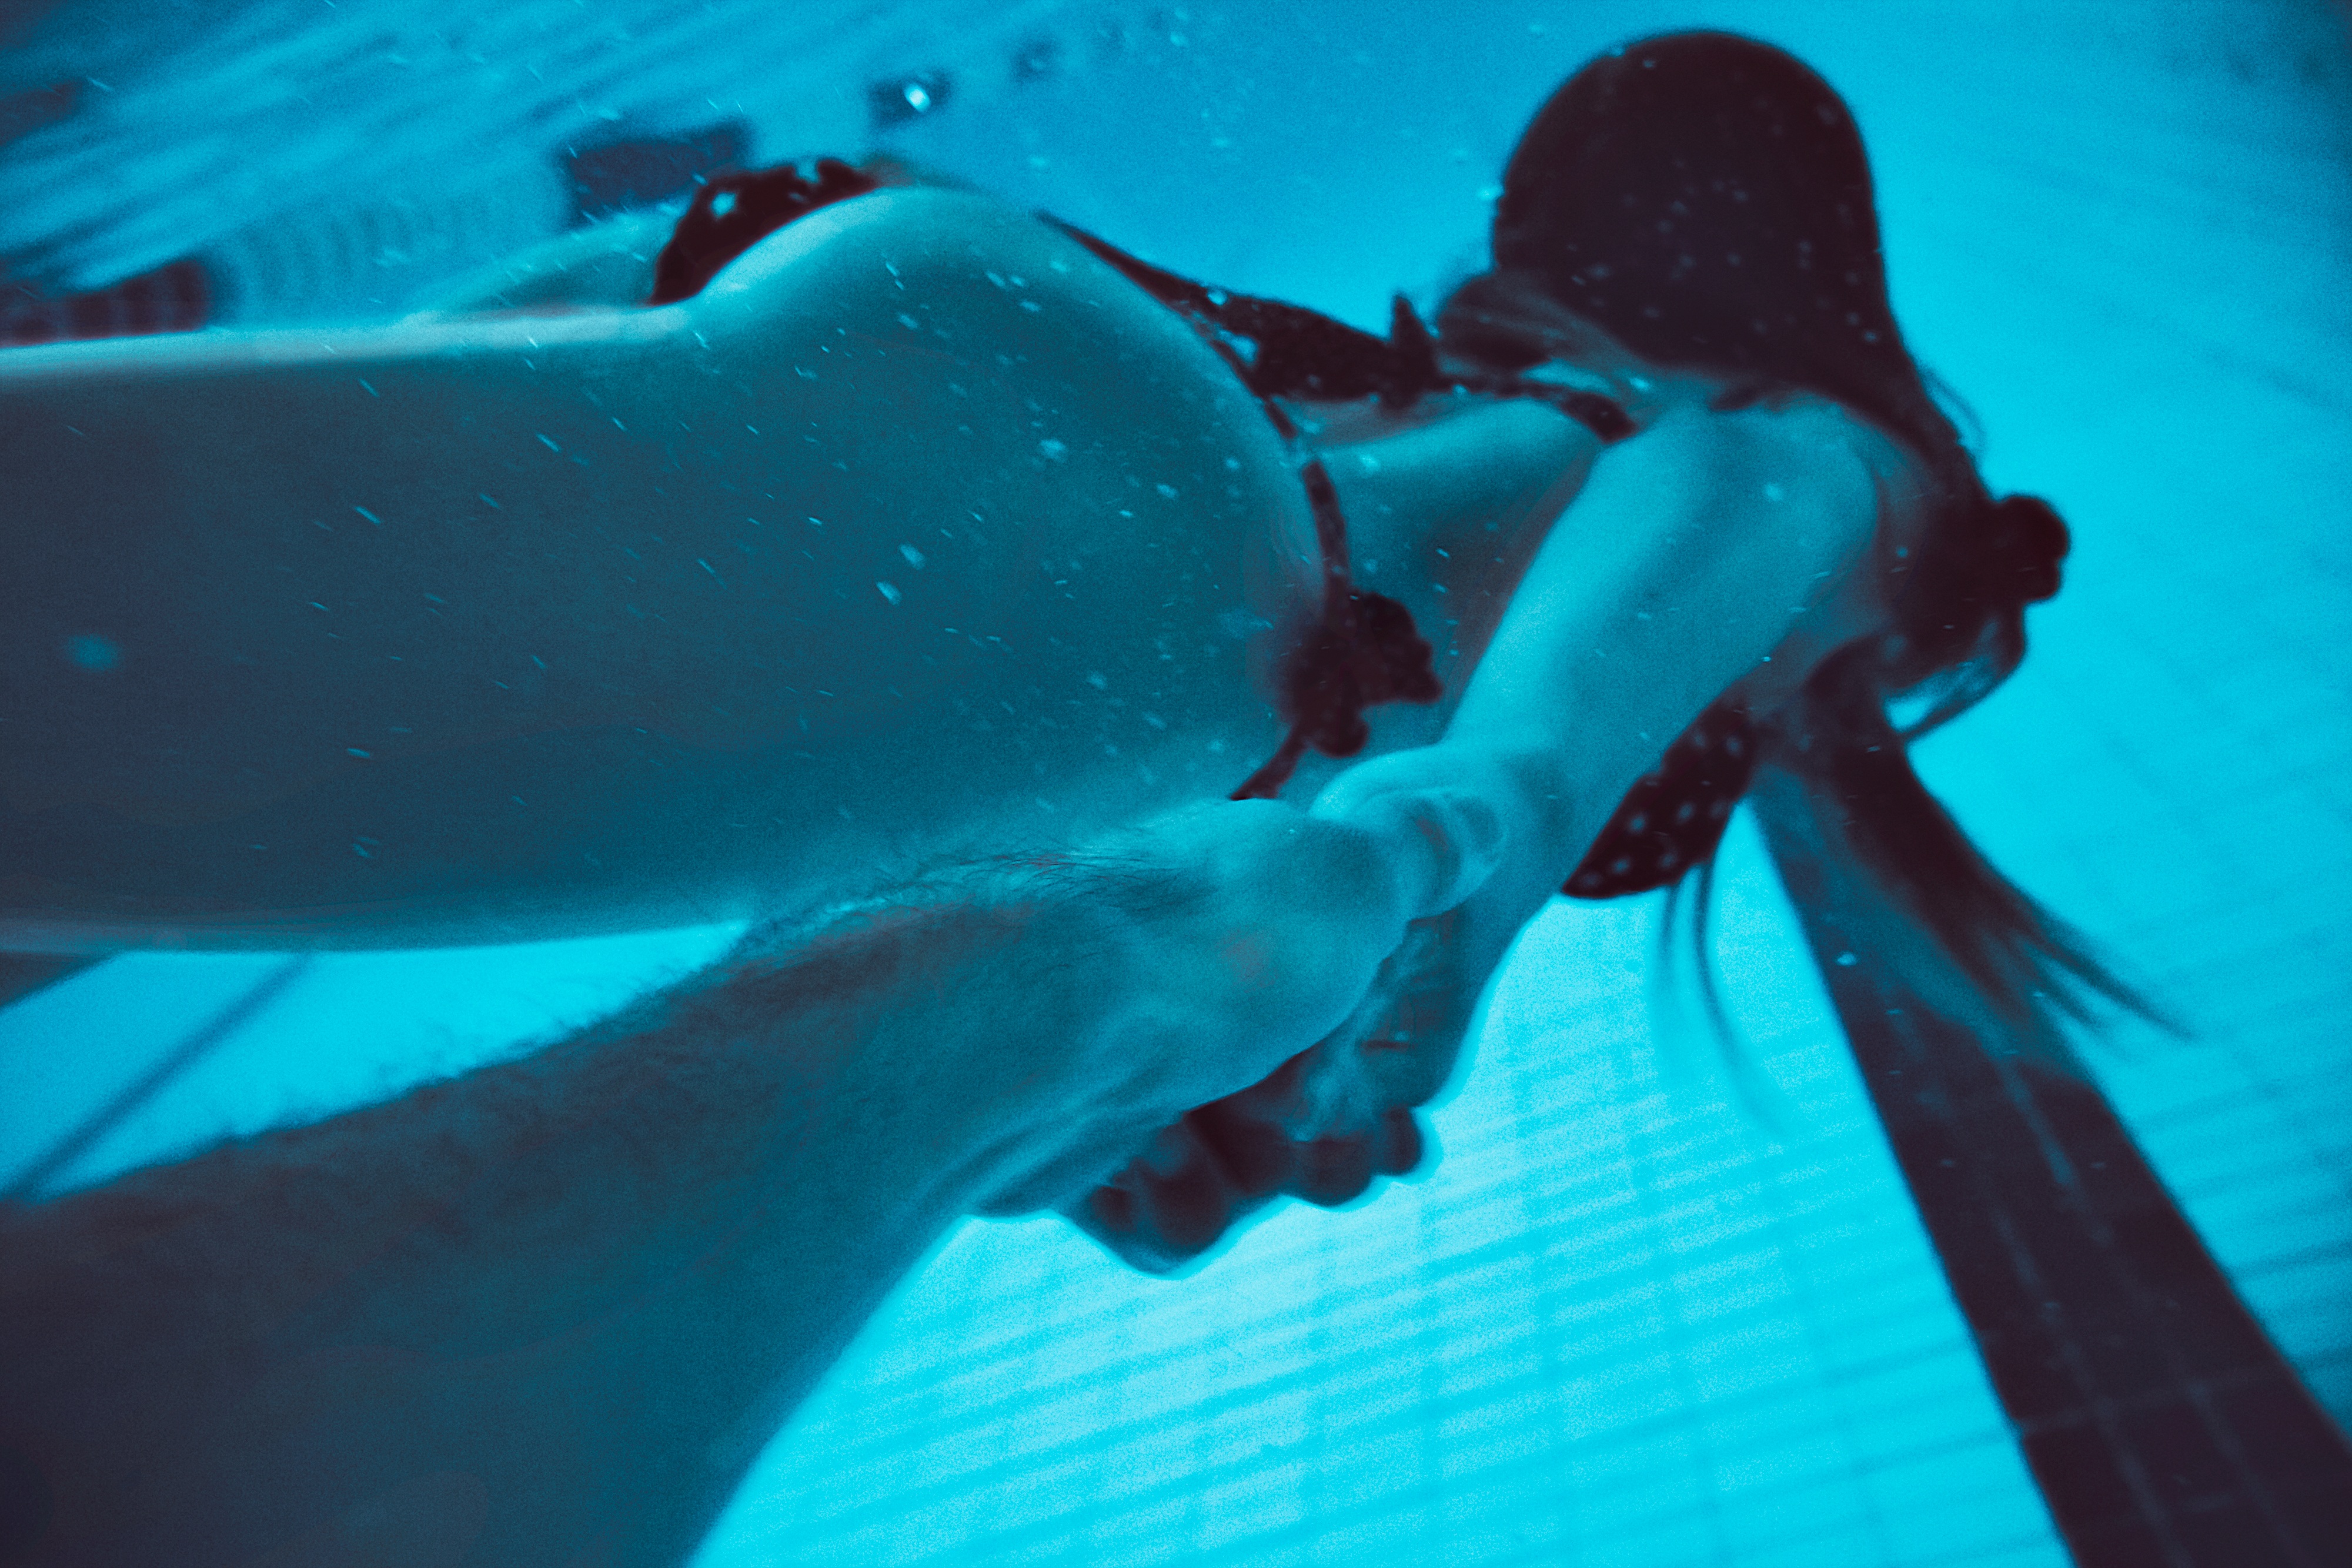
sea, water, girl, underwater, model, biology, blue, freediving, shooting, happiness, stripes, beauty, sexy, basin, femininity, tenderness, water sport, follow me, marine biology, underwater diving